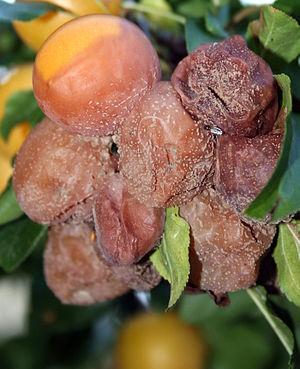
La moniliose est le nom générique de diverses maladies fongiques des arbres fruitiers provoquées par différentes espèces de champignons du genre Monilinia, dont Monilinia fructigena qui s'attaque principalement aux fruits à pépins et Monilinia laxa aux fruits à noyau.